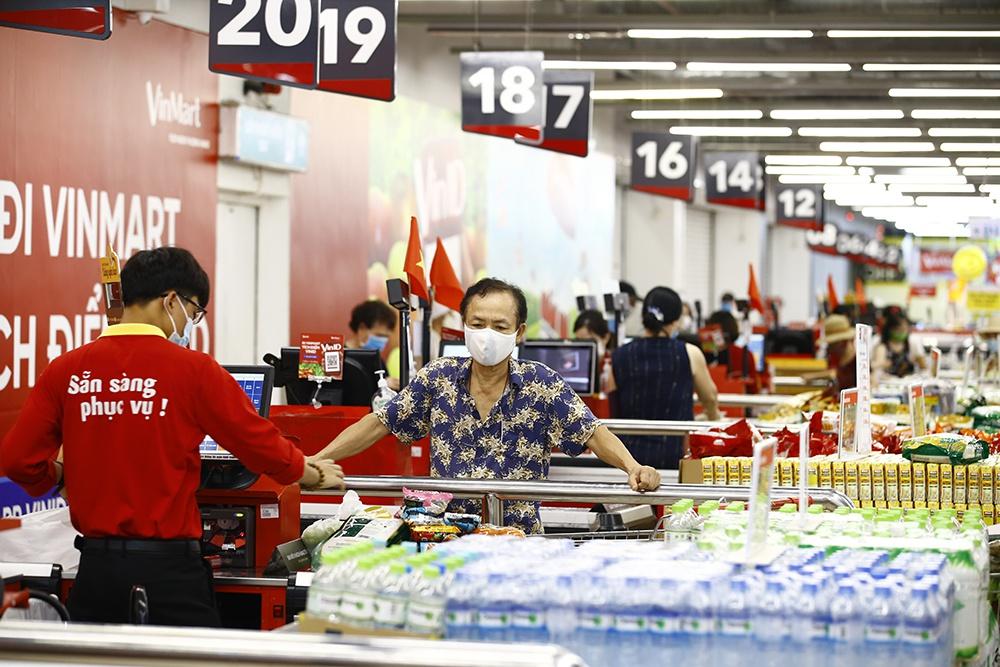
có một người đàn ông mặc áo hoa đang chờ thanh toán trong siêu thị